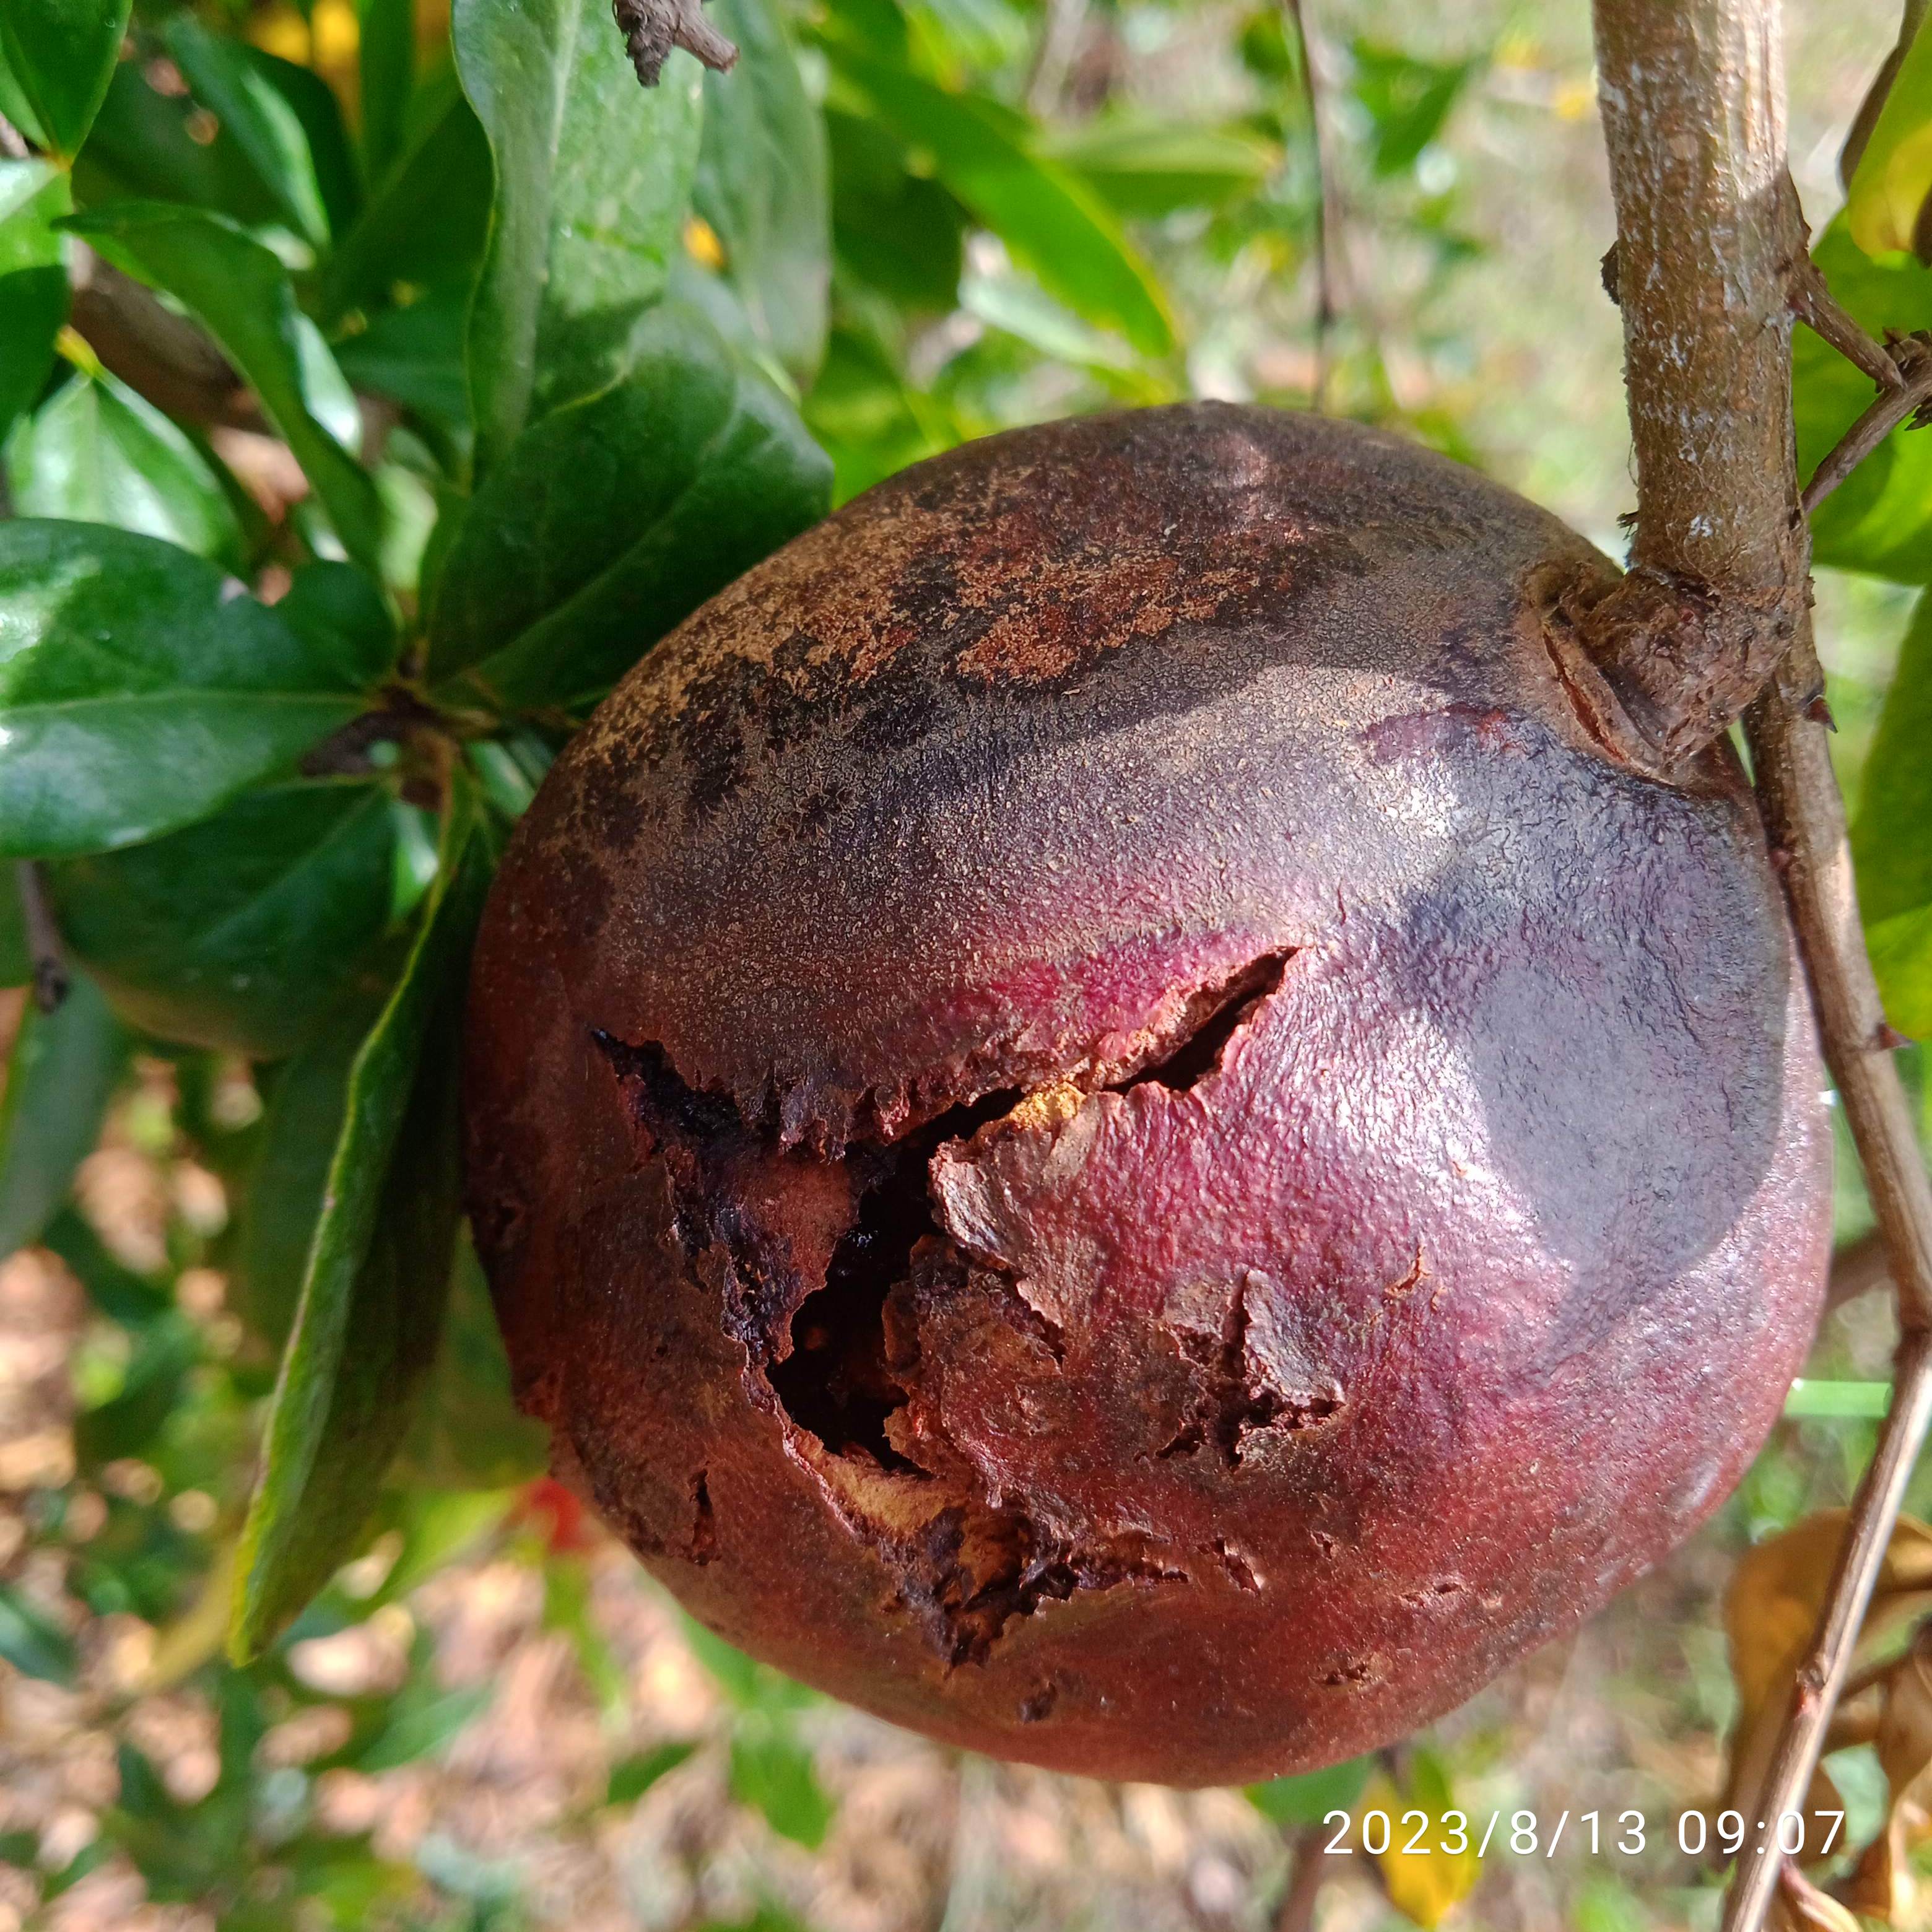
Label: Bacterial_Blight